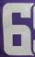
Number: 6